Pole (Stockhausen)

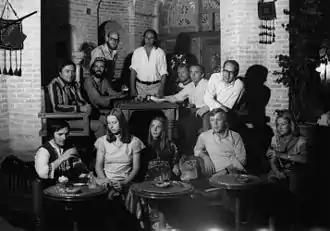
Stockhausen (back, centre) at the Shiraz Arts Festival, September 1972, with several of the Expo '70 performers: front: P. Eötvös, D. von Biel, G. Rodens, W. Fromme, H. Albrecht; second row, second from left: H.-A. Billig; far right: C. Caskel

Pole (Poles), for two performers with shortwave radio receivers and a sound projectionist, is a composition by Karlheinz Stockhausen, written in 1970. It is Number 30 in the catalogue of the composer's works.